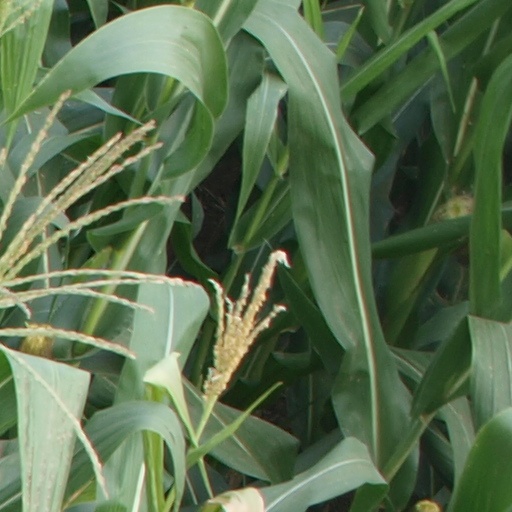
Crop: maize; corn